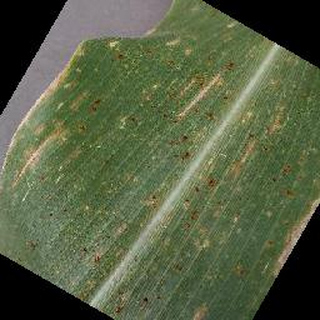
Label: corn_cercospora_leaf_spot